So Big (novel)

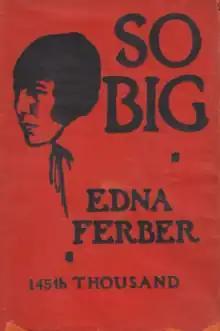
First edition (publ. Doubleday, Page)

So Big is a 1924 novel written by Edna Ferber. The book was inspired by the life of Antje Paarlberg in the Dutch community of South Holland, Illinois, a Chicago suburb. It was a best-seller in the United States and won the Pulitzer Prize for the Novel in 1925.